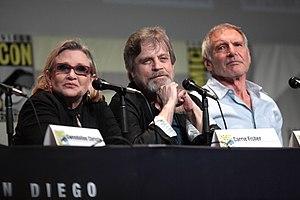
Carrie Fisher, née le 21 octobre 1956 à Beverly Hills et morte le 27 décembre 2016 à Los Angeles en Californie, est une actrice, romancière et scénariste américaine.
Harrison Ford [ˈhæɹəsən fɔɹd] est un acteur américain, né le 13 juillet 1942 à Chicago.